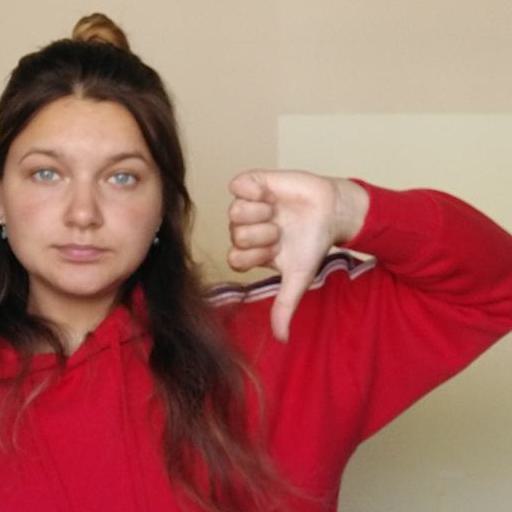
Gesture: dislike